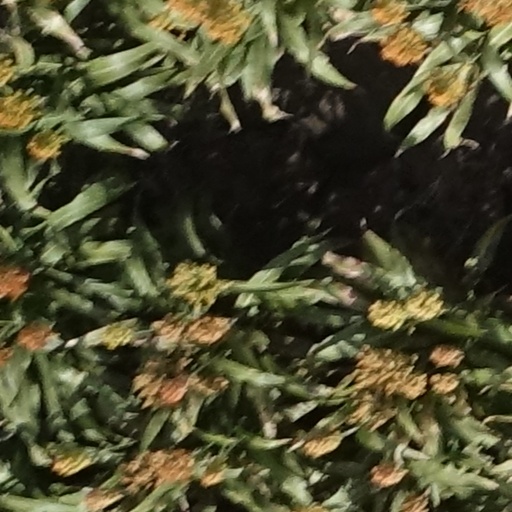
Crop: sorghum